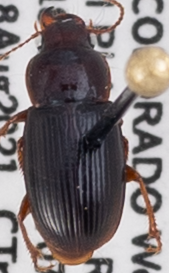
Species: Harpalus desertus
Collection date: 2021-08-18
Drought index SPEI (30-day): -1.69
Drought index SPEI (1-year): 0.17
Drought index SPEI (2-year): -0.54